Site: brandenburg
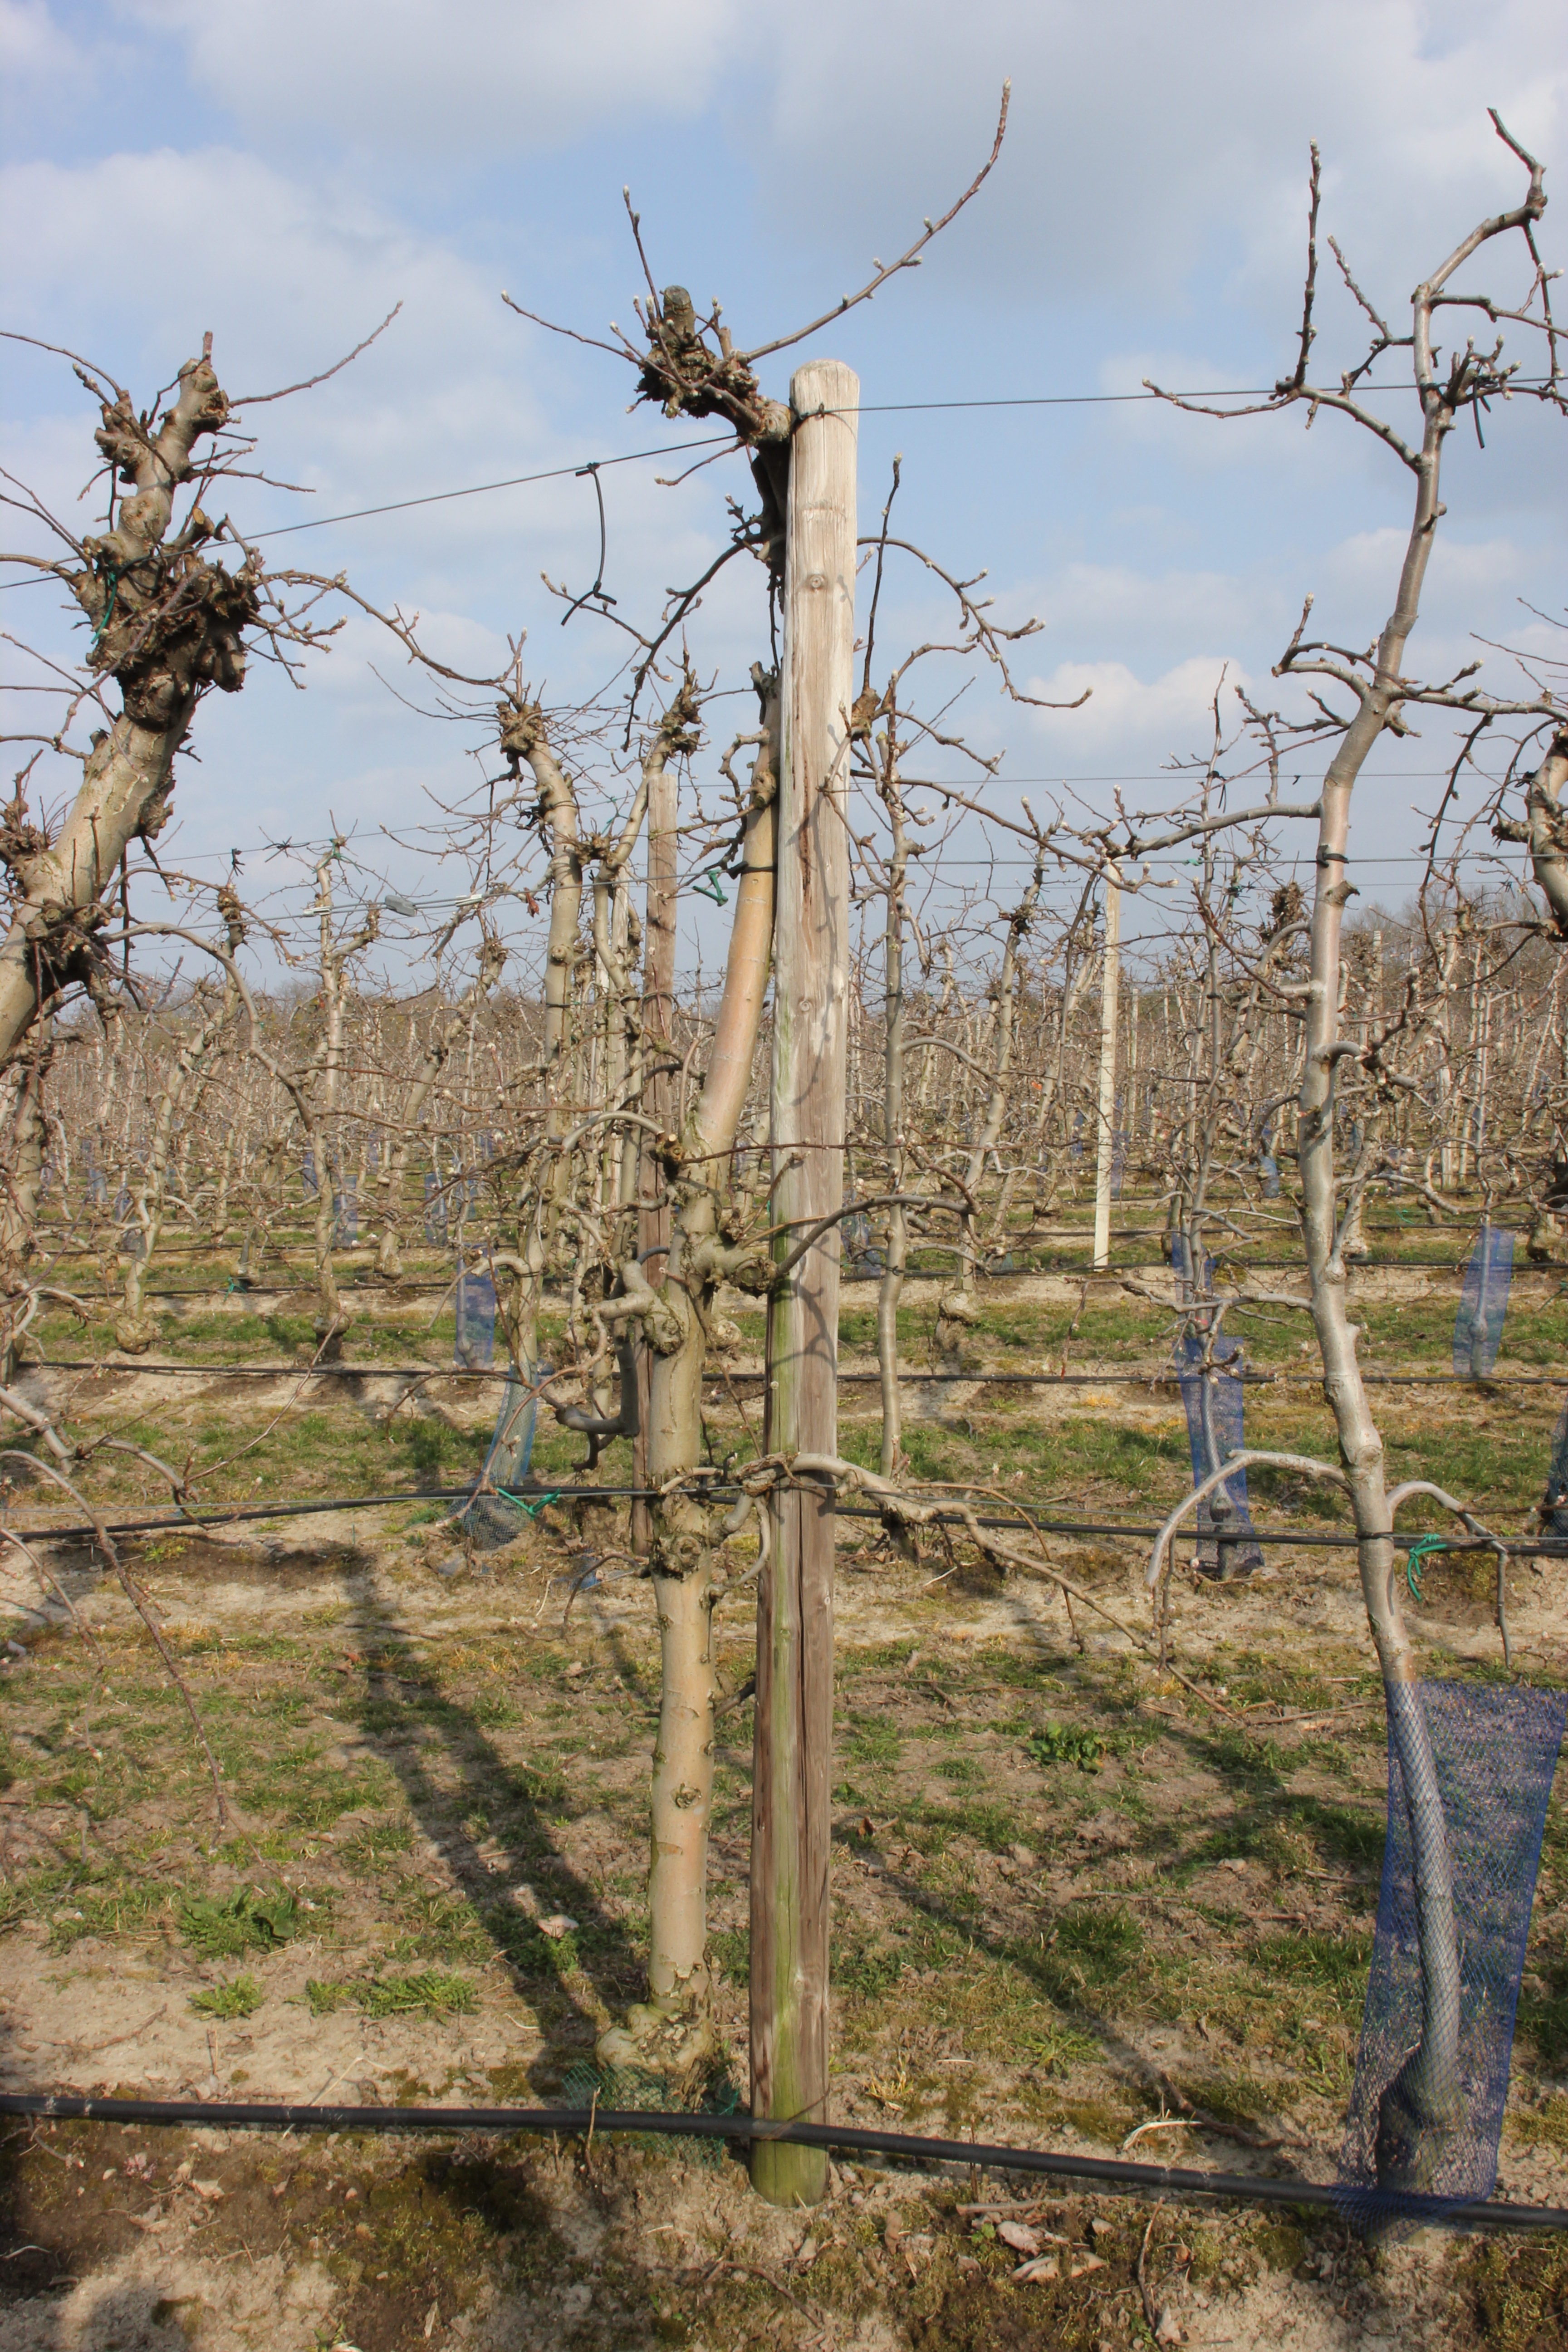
Growth stage (BBCH 03): Bud development